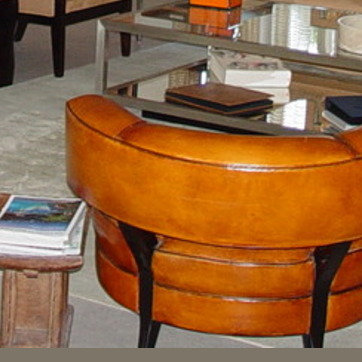
Material: leather